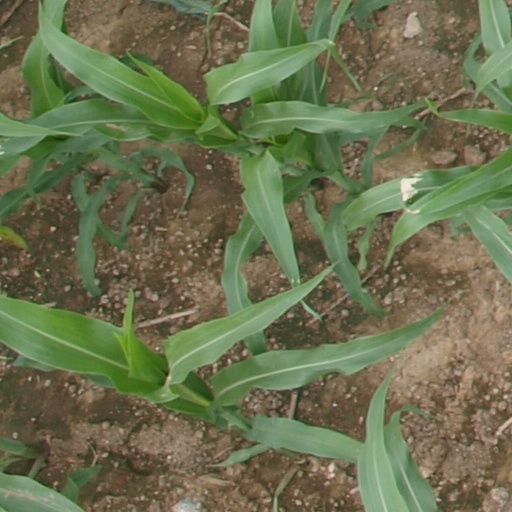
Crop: maize; corn